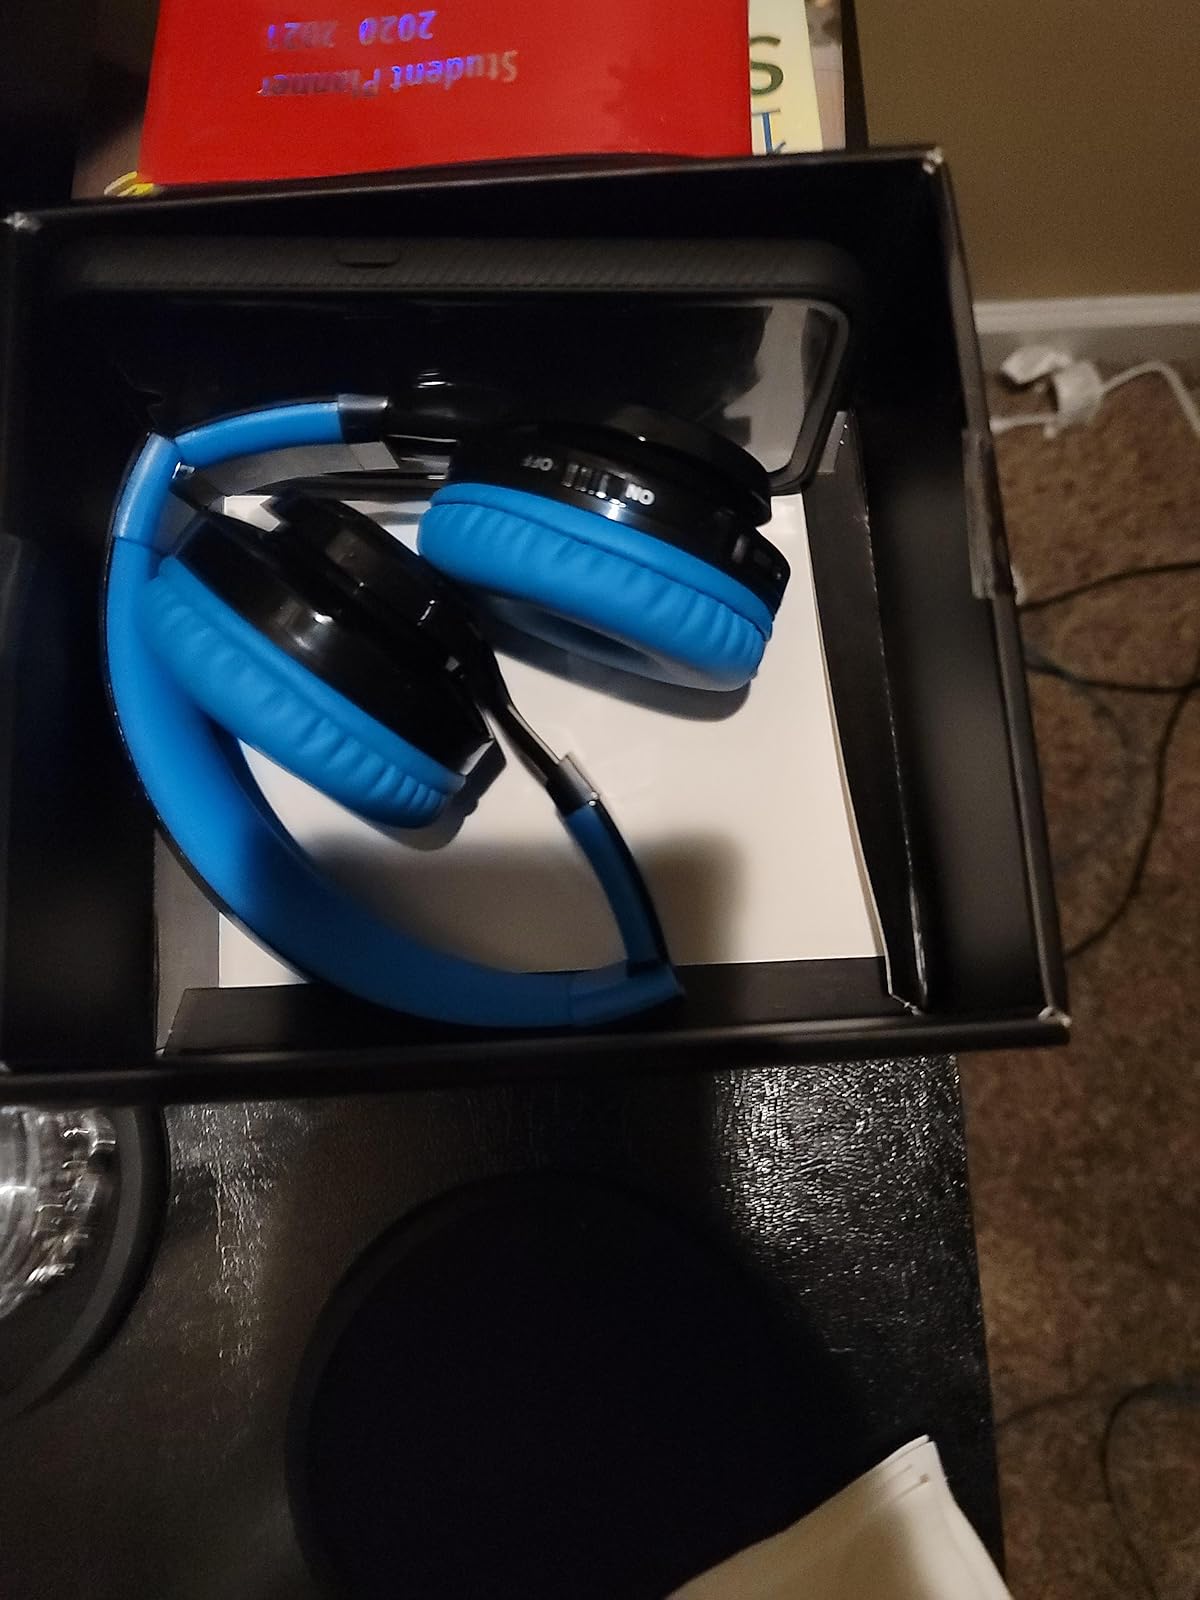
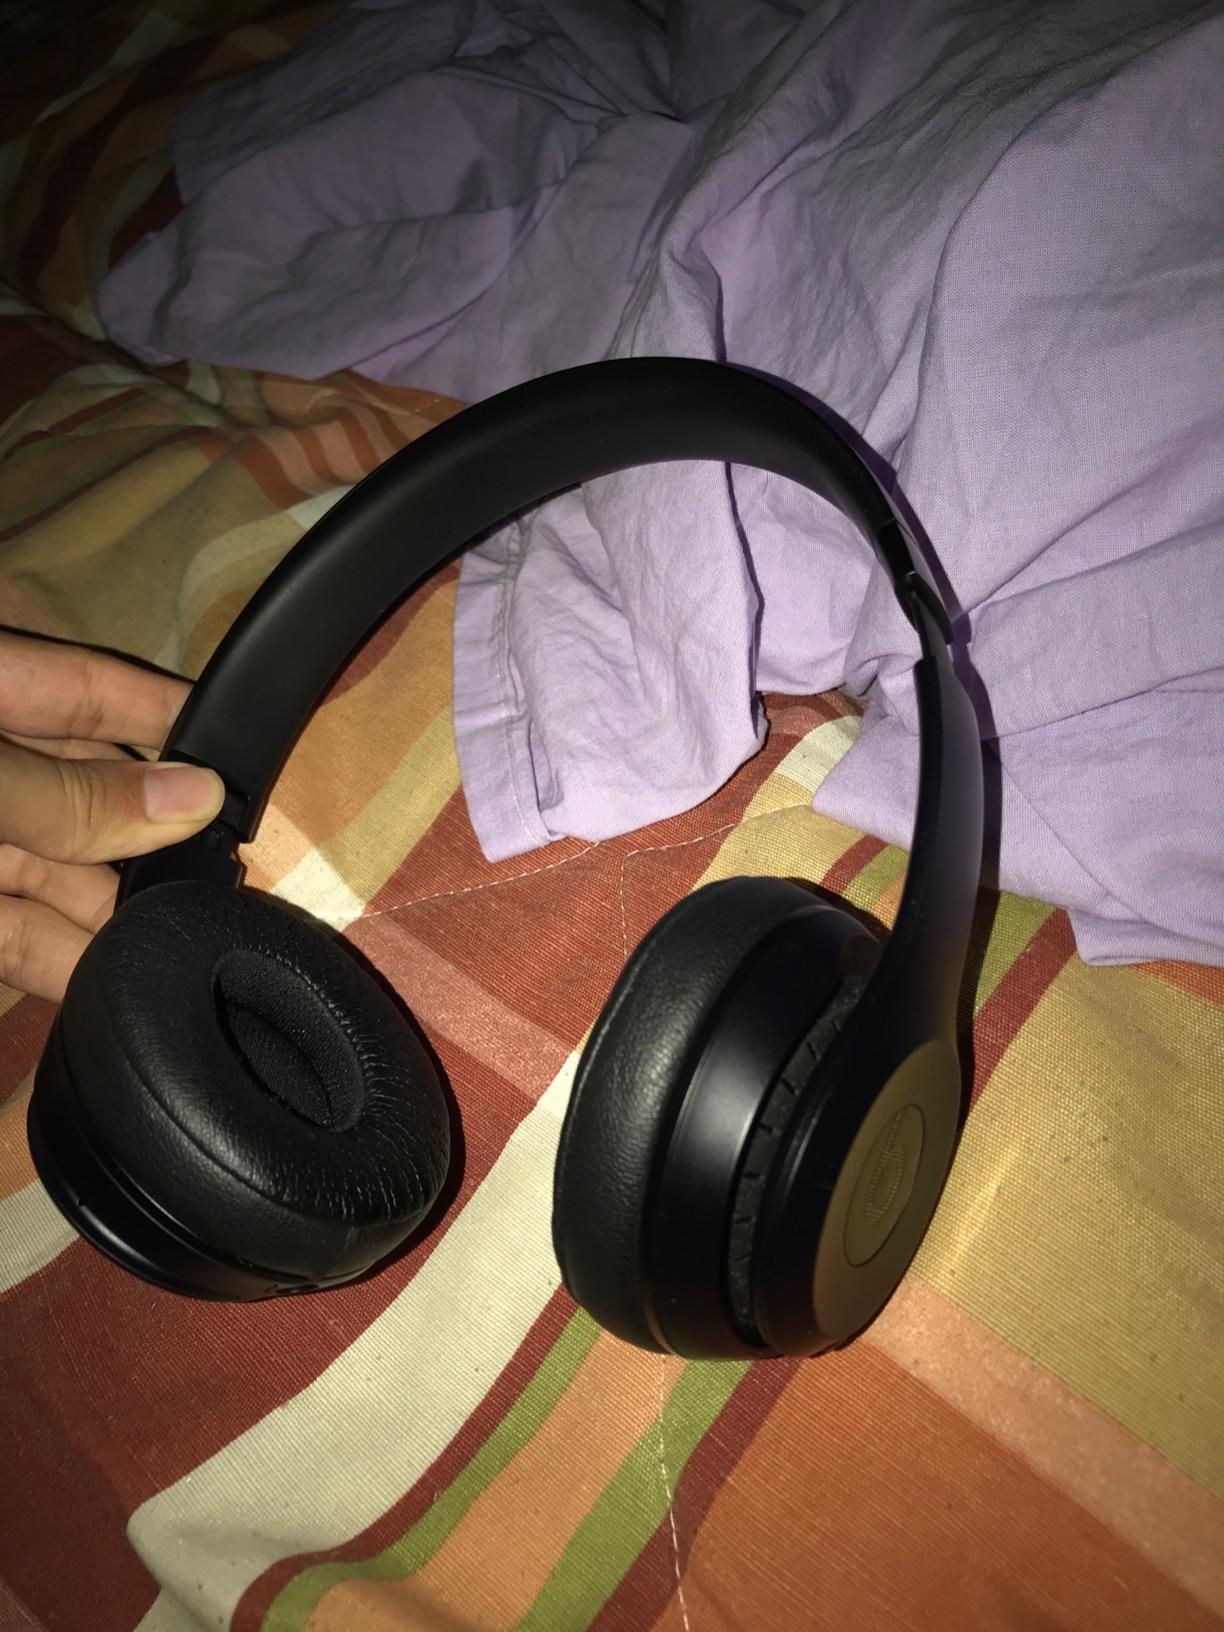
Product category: headphones
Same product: no